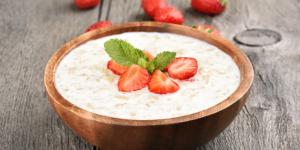
atole de avena con fresas